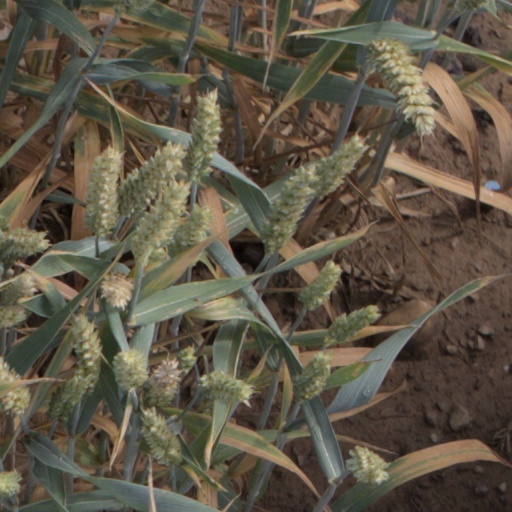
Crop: wheat